Ashok Seth

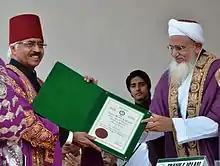
Ashok Seth during 63rd Annual Convocation in Aligarh Muslim University

Ashok Seth (born 12 October 1954) is an Indian interventional cardiologist, credited with the performance of over 50,000 angiograms and 20,000 angioplasties, which has been included in the Limca Book of Records, a book for achievements and records from an Indian perspective. He is a Fellow of the Royal Colleges of Physicians of London, Edinburgh and Ireland and serves as the chief cardiologist, holding the chairs of the department of cardiovascular sciences and cardiology council at the Fortis Healthcare. Seth, a recipient of the Order of Isabella the Catholic, was honored by the Government of India with the fourth highest Indian civilian award of Padma Shri, in 2003, followed by Padma Bhushan, the third highest Indian civilian award, in 2015.